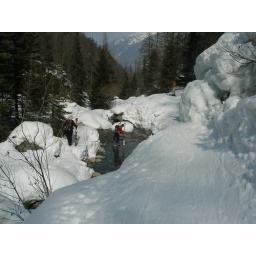
Negotiating the narrow gorge, crossing back from the island in the river bed